Battle command

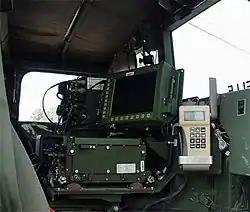
BC FBCB2 component in a Humvee

Battle command (BC) is the discipline of visualizing, describing, directing, and leading forces in operations against a hostile, thinking, and adaptive enemy. Battle command applies leadership to translate decision into actions, by synchronizing forces and warfighting functions in time, space, and purpose, to accomplish missions. Battle command refers both to processes triggered by commanders and executed by soldiers and to the system of systems (SoS) that directly enables those processes.